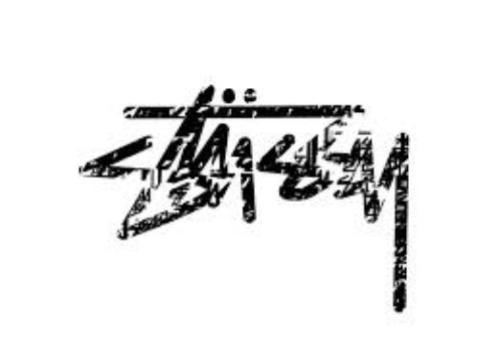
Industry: Clothes